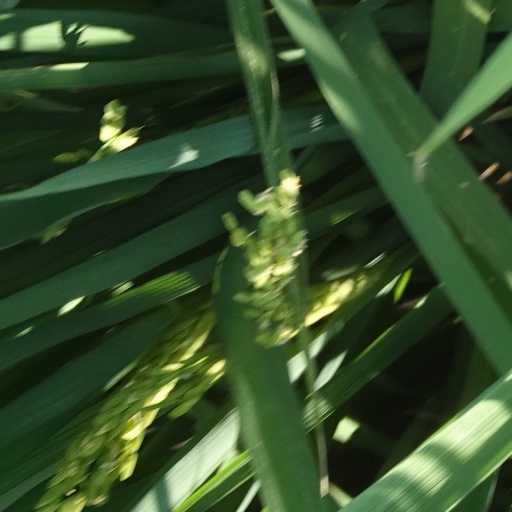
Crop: rice